Pittsburgh Pirates (WPHL)

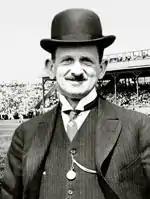
Team president Barney Dreyfuss.

The Pittsburgh Pirates were an early professional ice hockey club based in Pittsburgh, Pennsylvania and were members of the Western Pennsylvania Hockey League for the 1908 WPHL season. The team, and the league, played all of their games at Duquesne Garden. The Pirates made one of the first known trades of professional hockey players.